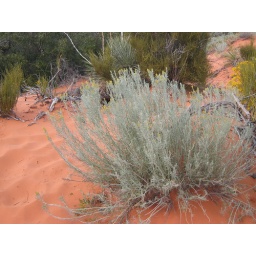
Contrasted by blue skies, juniper and pinion pines, and steep red cliffs, the park is an inviting place for photography.